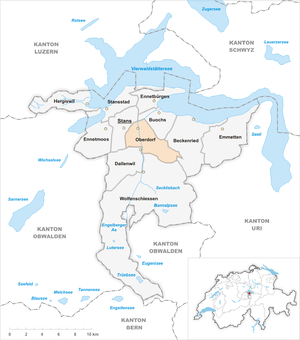
Oberdorf est une commune suisse du canton de Nidwald.